Tatakua

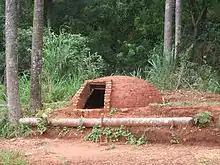
A tatakua, made of brick and red clay.

A tatakua (Guarani: "tatakua"; Spanish: "tatacuá") is a traditional Paraguayan rustic oven, made of brick and a mixture of mud and molasses, whose construction is specially designed for the preparation of typical food such as chipa, Paraguayan soup, chipa guasu, etc.